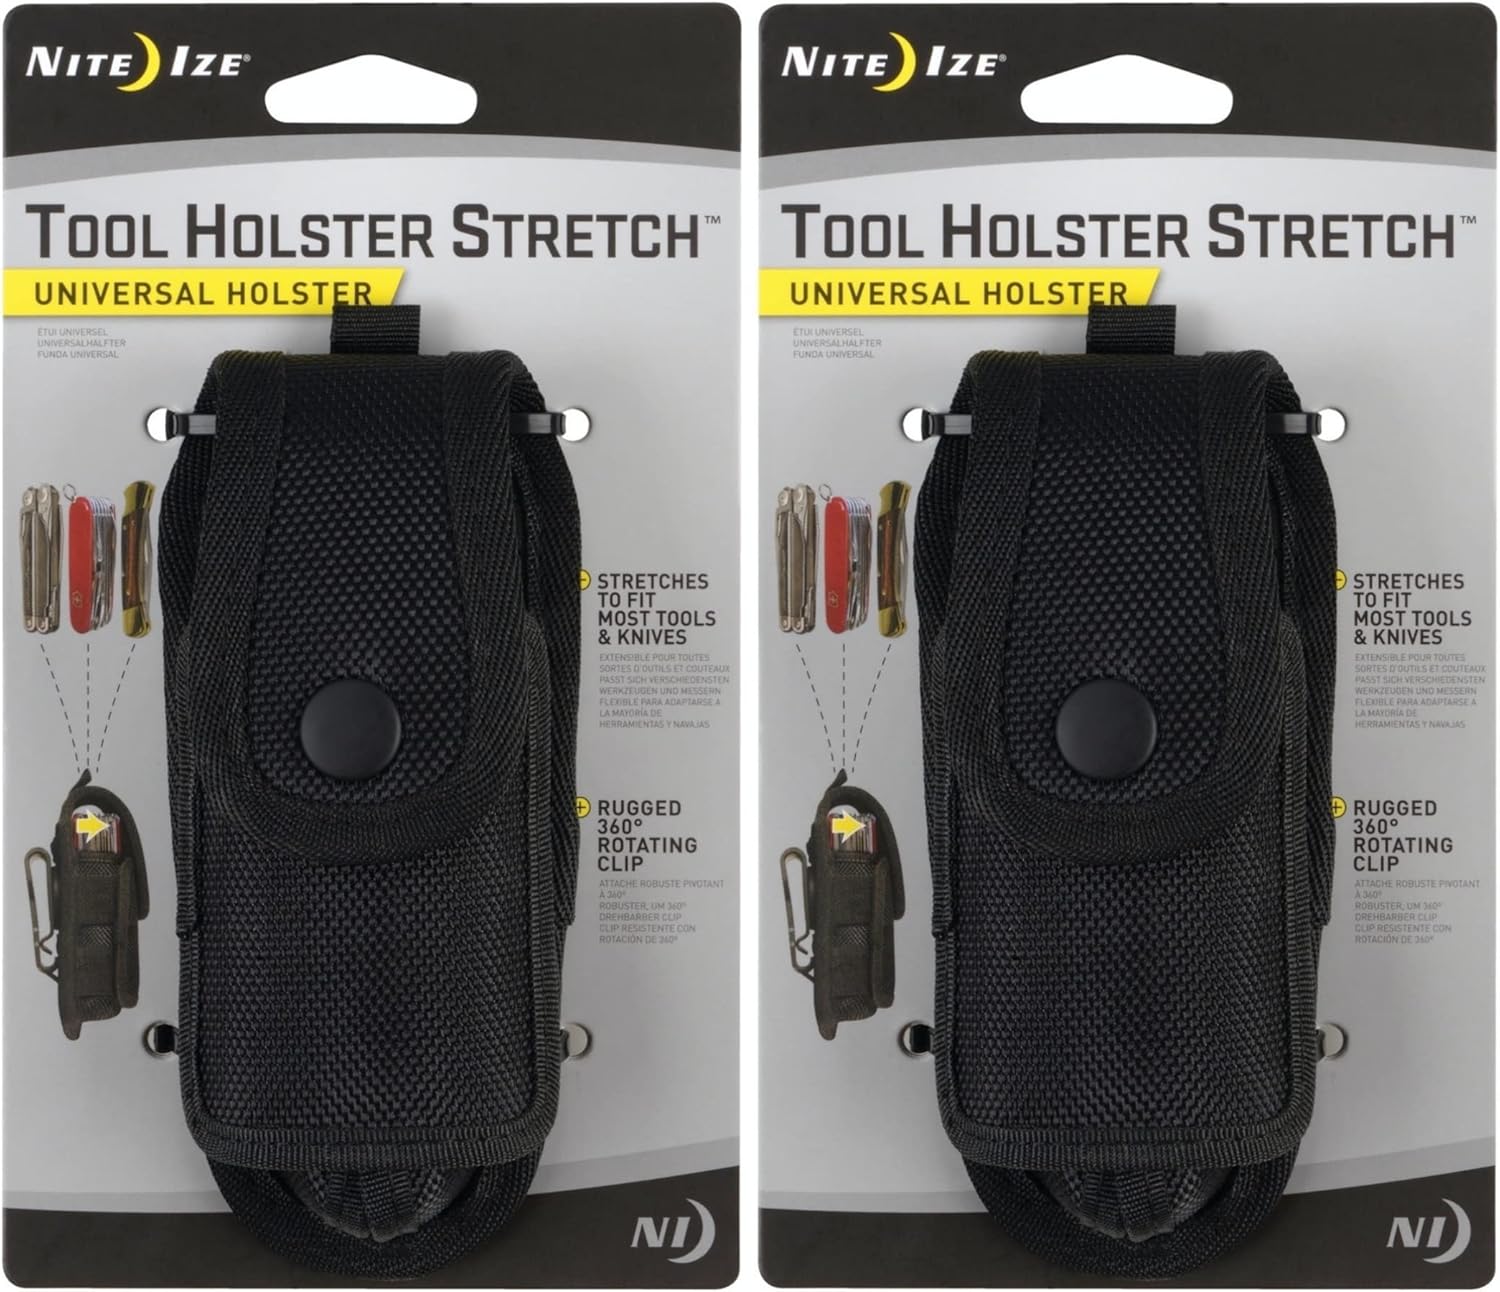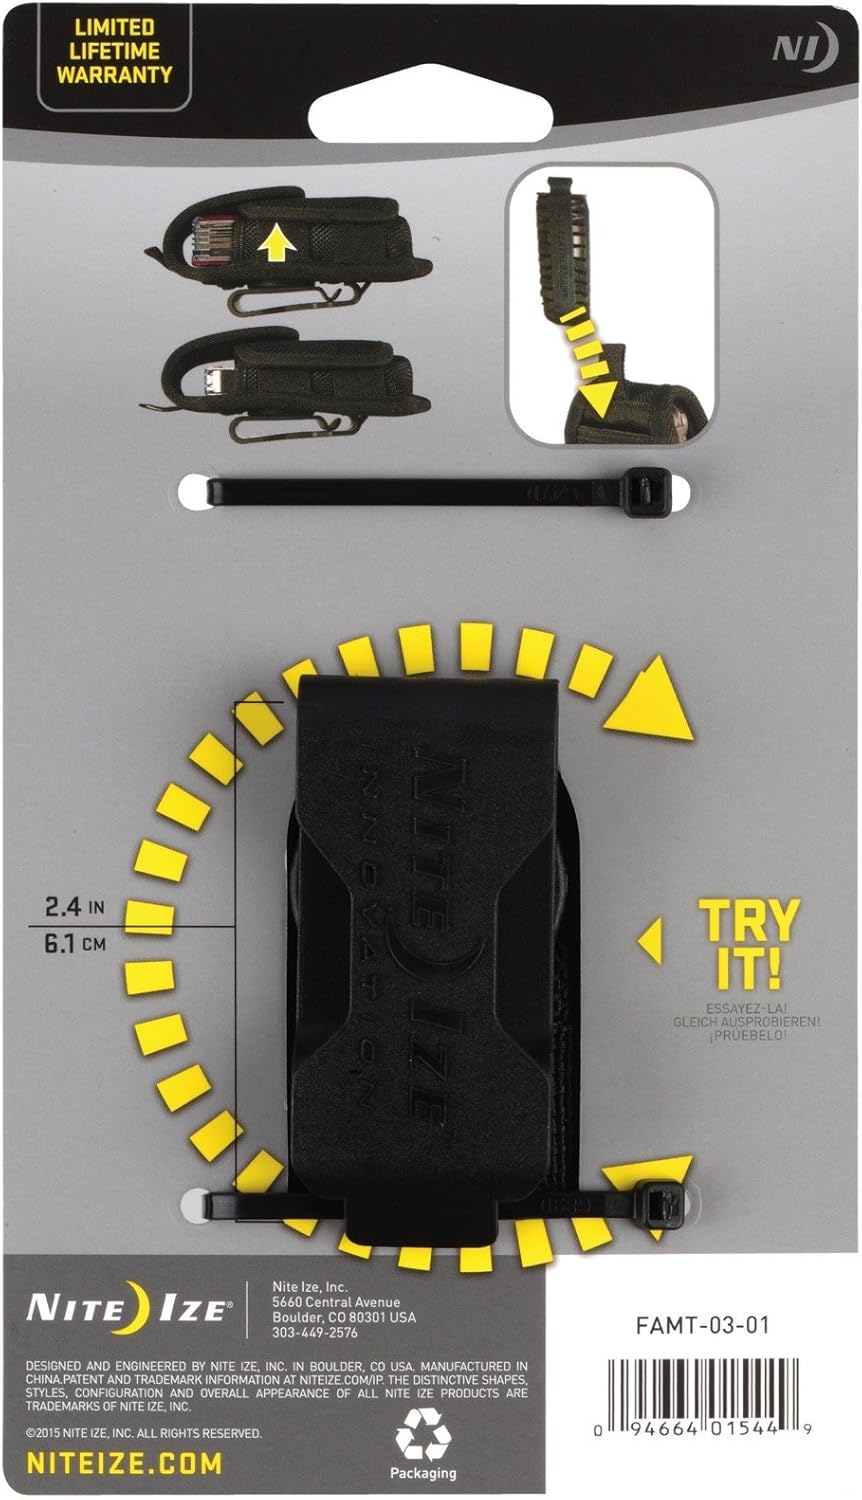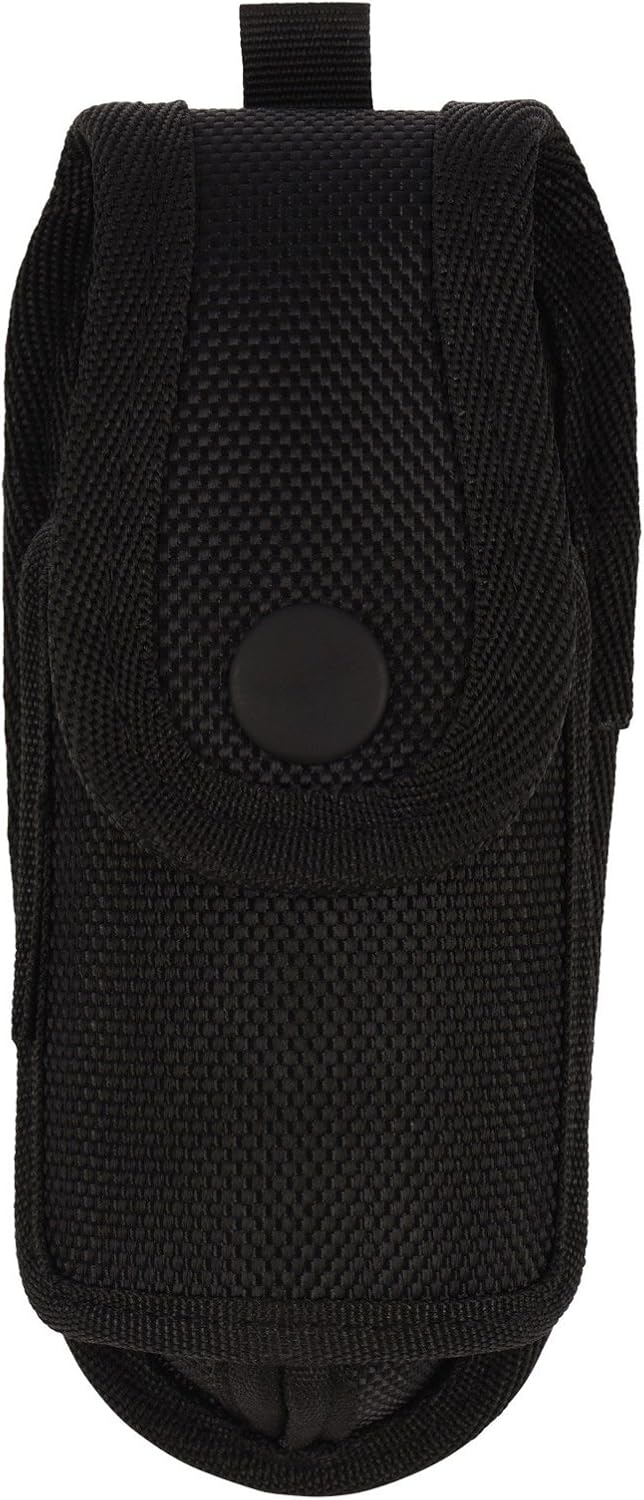
Nite Ize Tool Holster Stretch Universal Multi-Tool/Flashlight Holder Clip 2-Pack
Category: Tools & Home Improvement
Our durable, ballistic nylon Tool Holster Stretch expands to keep multi-tools and knives of almost every size securely and conveniently at your side.Made of ballistic nylon, molded EVA foam insulation, and featuring elastic side panels that expand to fit thin-to-thick multi-tools or pocket knives, our Tool Holster Stretch features our signature combination of ingenious design and sturdy construction. Its super-strong "over and under" flex clip attaches to belts, waistbands and straps up to 2 3/8" wide. It also rotates a full 360 degrees and locks in eight different positions, making it convenient to carry and access your tools from all angles. And speaking of convenience, sewn into the back of the Tool Holster is a sleeve for storing small accessories and components. Flap lid fastens with a secure snap closure.
Features: Universally sized rugged holster for virtually any size multi-tool or pocket knife. | Secure snap lid closure. | Rugged clip rotates 360 degrees and locks in 8 positions | Clip fits belts, waistbands or straps up to 2 3/8" | Features back accessory pocket that will fit smaller bits and accessories